Whirlpool Galaxy

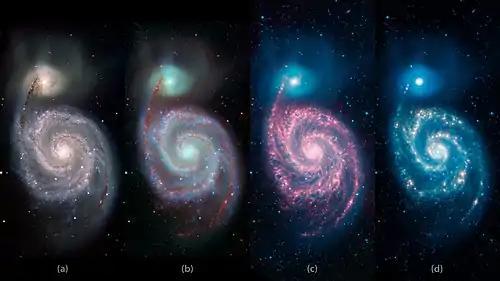

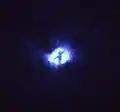
A 1992 Hubble image showing M51's active galactic nucleus, occluded by some dust

The Whirlpool Galaxy lies at a distance of 23 to 31 million light-years from Earth. Based on the 1991 measurement by the Third Reference Catalogue of Bright Galaxies using the D isophote at the B-band, the Whirlpool Galaxy has a diameter of . Overall the galaxy is about 88% the size of the Milky Way. Its mass is estimated to be 160 billion solar masses, or around 10.3% of the mass of Milky Way Galaxy. It's believed to be an estimated 400 million years old.